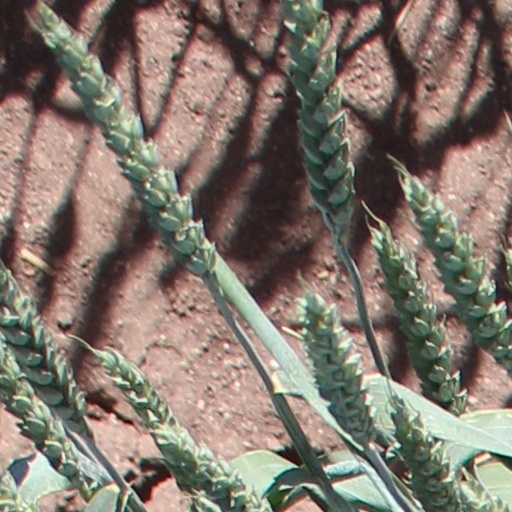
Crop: wheat